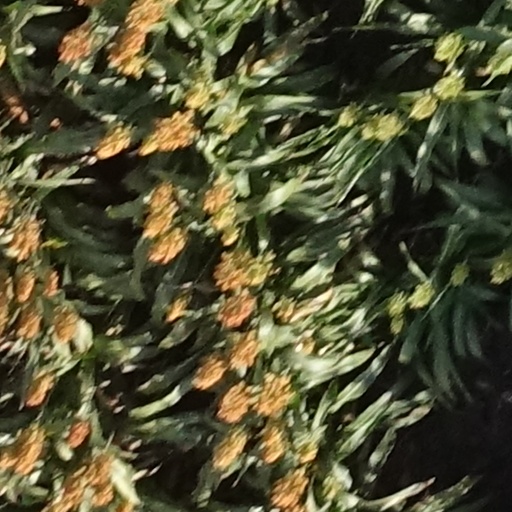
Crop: sorghum